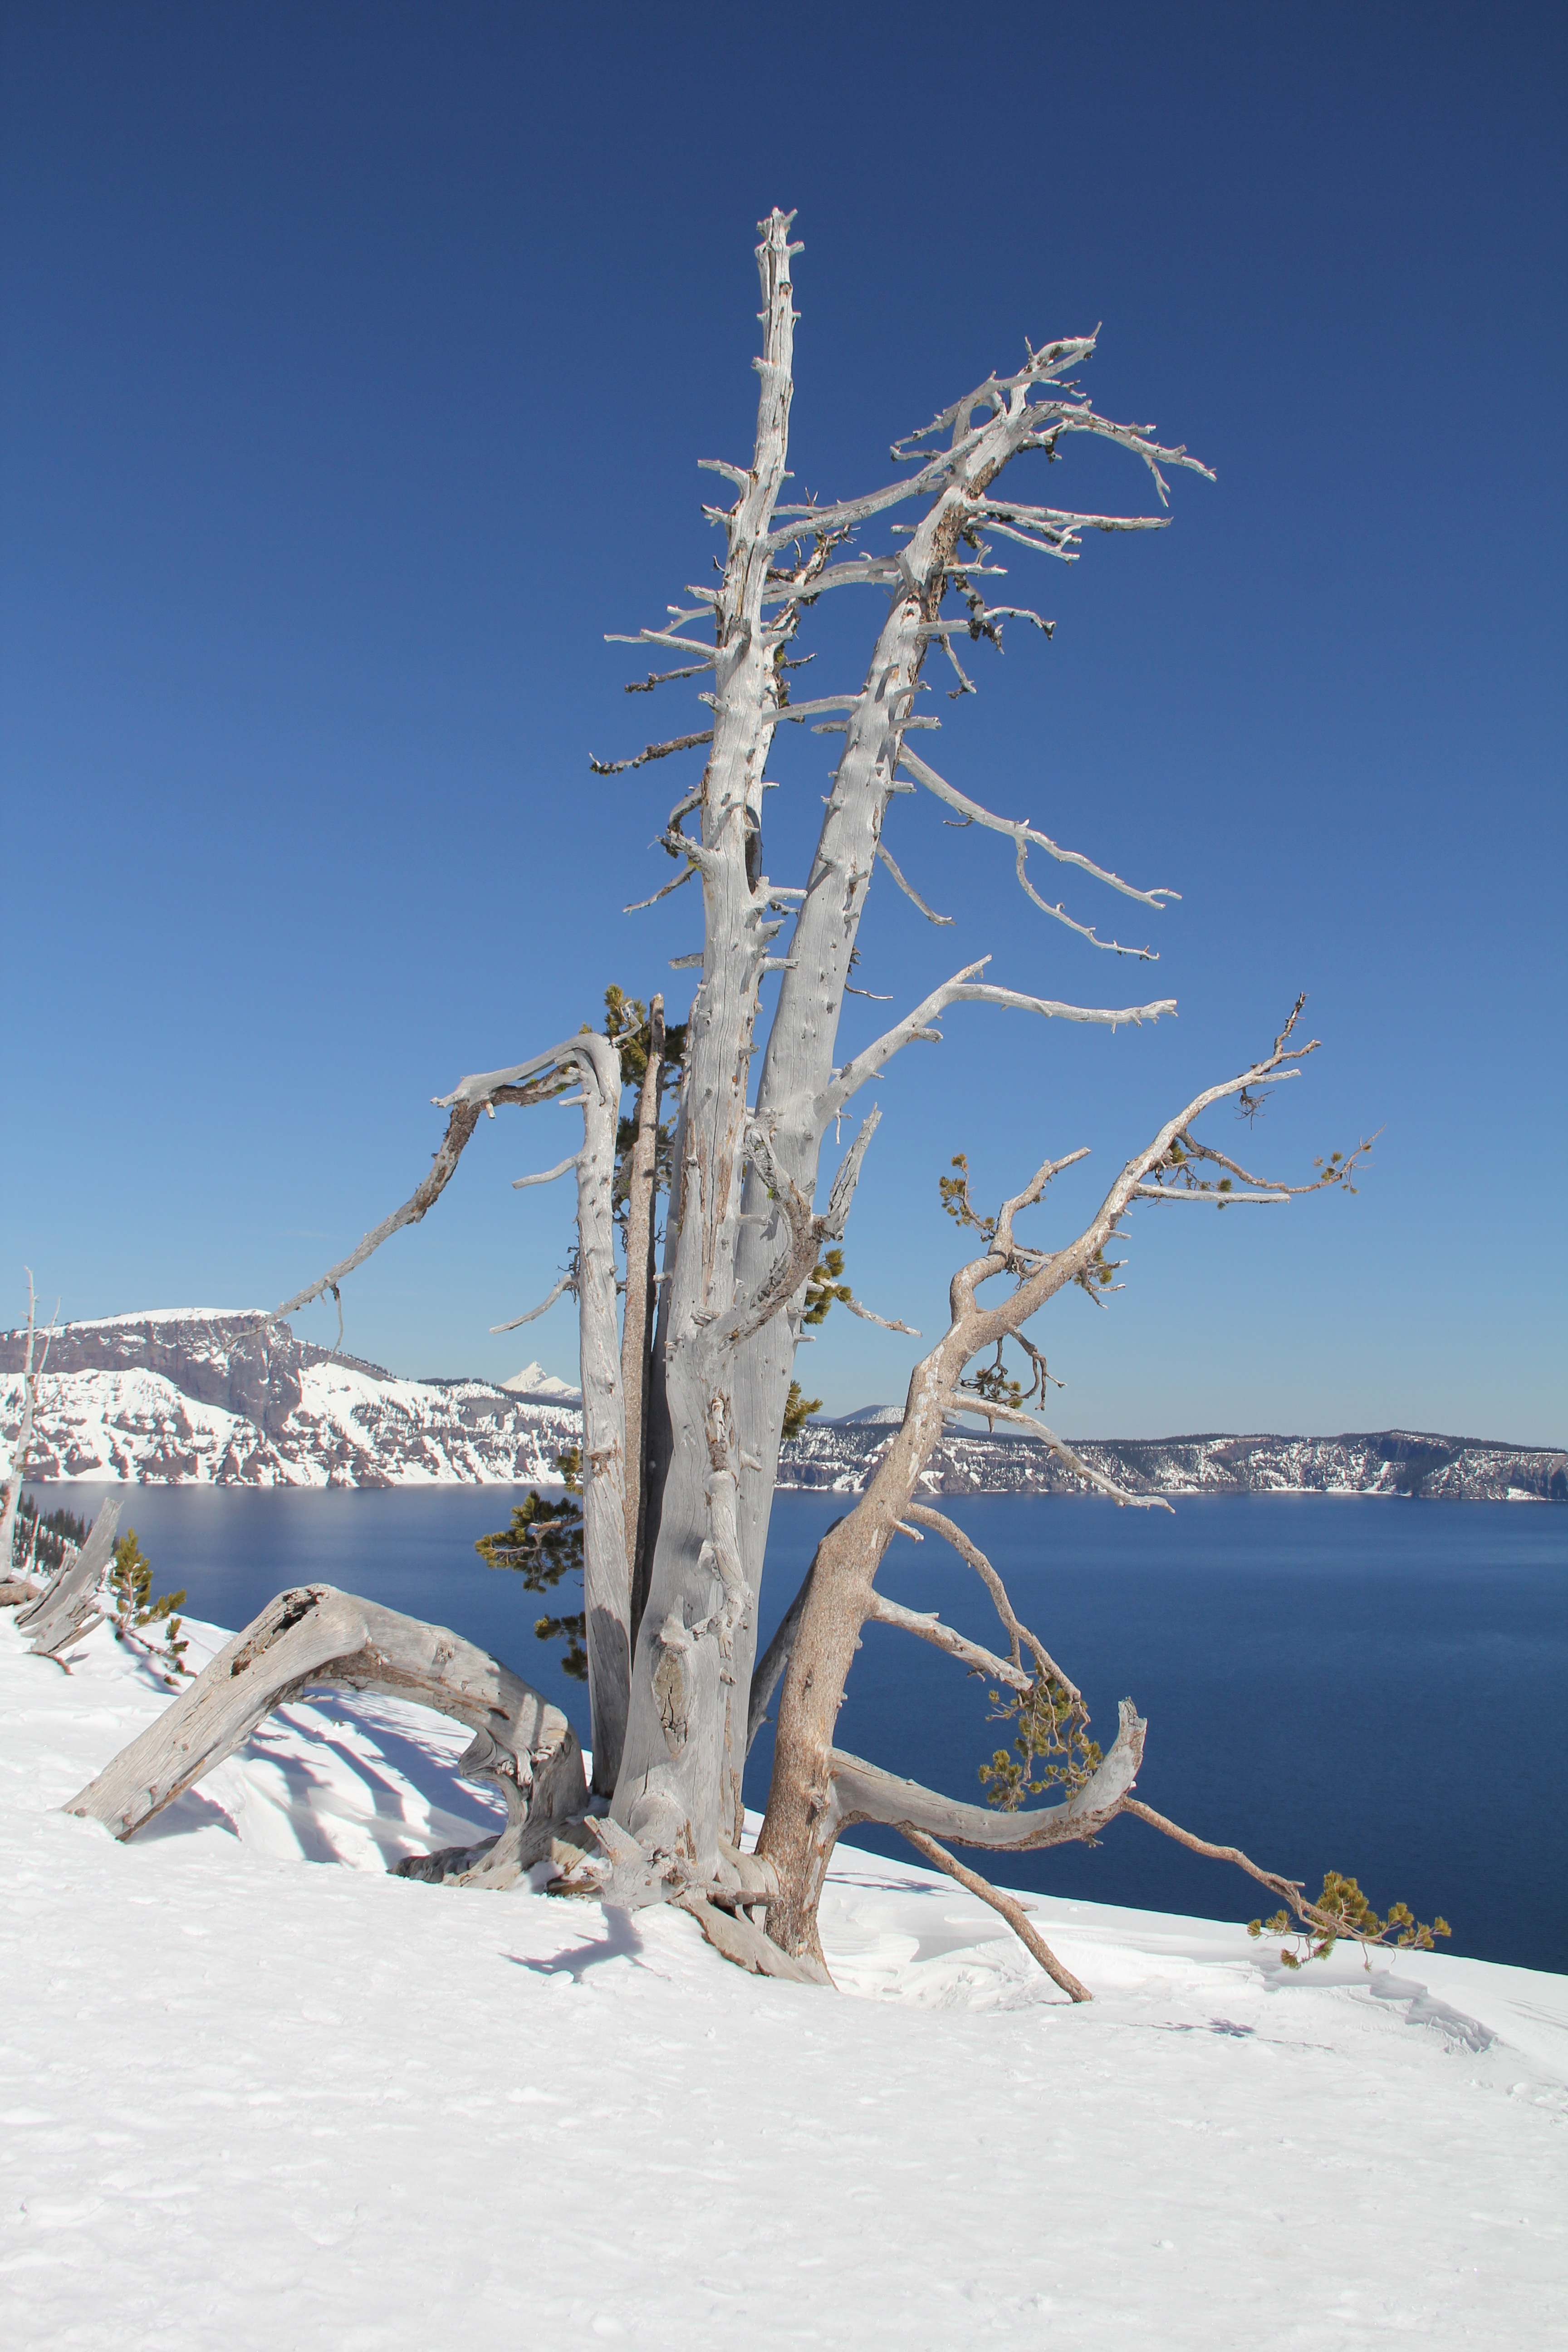
landscape, tree, nature, branch, mountain, snow, cold, winter, plant, sky, white, lake, frost, ice, vehicle, peaceful, natural, weather, crater, frozen, season, snowfall, woods, freezing, woody plant